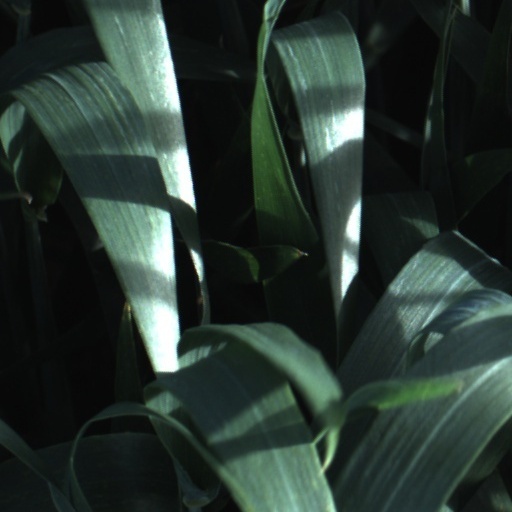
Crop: wheat